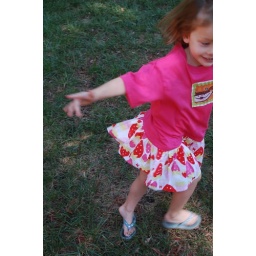
ruby in a pink dress